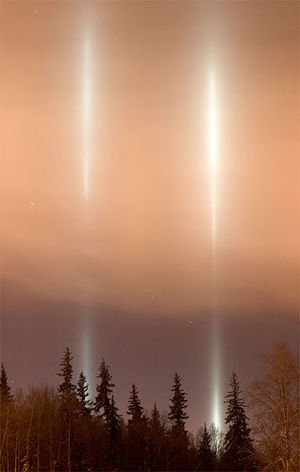
Halo / Halotyper / Billeder
En Halo er en ring af lys omkring et objekt.